Chongzhen Emperor

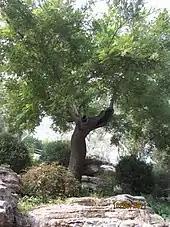
A modern replacement of the tree from which the Chongzhen Emperor was said to have hanged himself

In April 1644, the Ming imperial court finally ordered Wu Sangui to move his army south from his fortress at Ningyuan to Shanhai Pass. It was too late, however, and Wu would not reach Shanhai Pass until 26 April. Word reached Beijing that Shun rebels were approaching the capital through Juyong Pass, and the Chongzhen Emperor held his last audience with his ministers on 23 April. Li Zicheng offered the emperor an opportunity to surrender, but the negotiations produced no result. Li commanded his forces to attack on 24 April. Rather than face capture by the rebels, the Chongzhen Emperor gathered all members of the imperial household except his sons. Using his sword, he killed Consort Yuan and Princess Zhaoren, and severed the arm of Princess Changping.